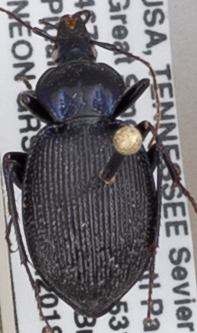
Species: Sphaeroderus stenostomus lecontei
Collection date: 2018-07-24
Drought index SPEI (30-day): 1.45
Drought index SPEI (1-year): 0.54
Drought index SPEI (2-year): -0.17